Pushtimarga Sampradaya

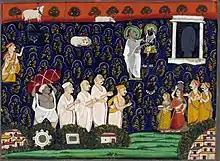
Painting of the discovery of Śrī Nāthajī and his meeting with Vallabha, 19th century

The Puṣṭimārga, also known as Pushtimarg (Path of Nourishing or Flourishing) or Vallabha Sampradāya, is a Hindu Vaiṣṇava saṁpradāya. It was established in the early 16th century by Vallabha (1479–1530) and further developed by his descendants, particularly his son Viṭṭhalanātha. Followers of the Puṣṭimārga worship Kr̥ṣṇa and engage in devotional practices centered around the youthful Kr̥ṣṇa as depicted in the "Bhāgavata Purāṇa", and the pastimes at Govardhan Hill.